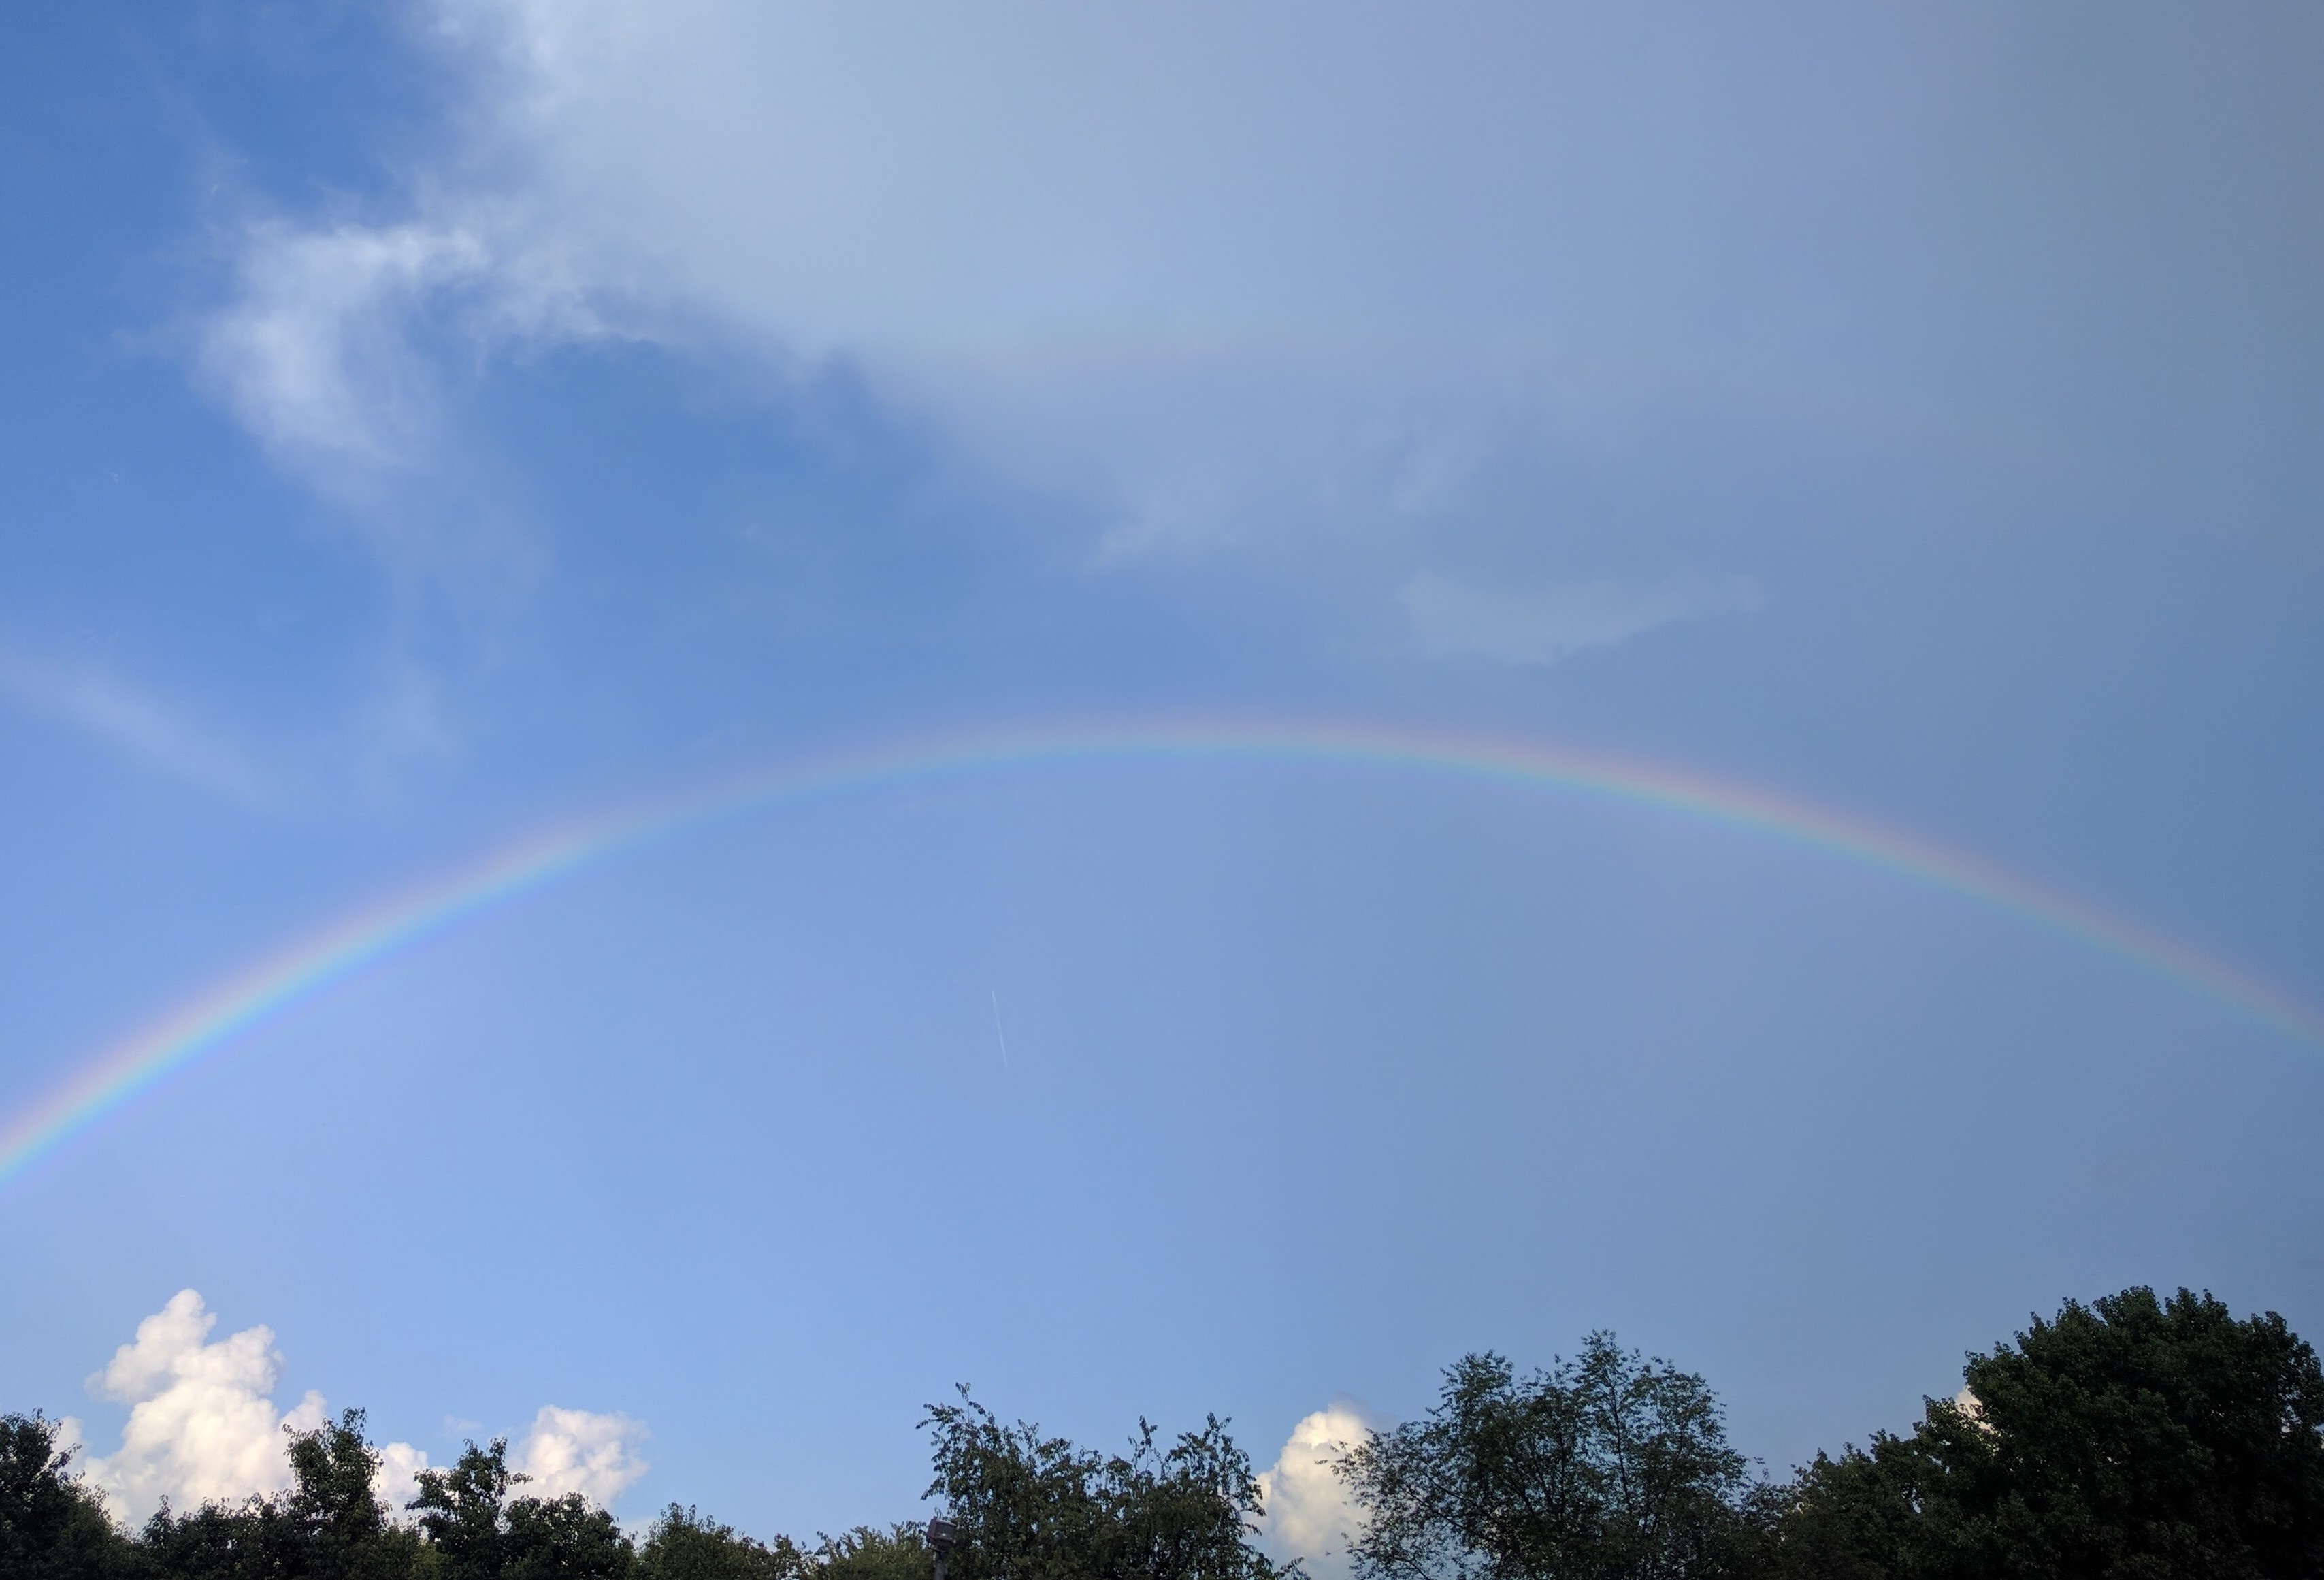
cloud, sky, sunlight, atmosphere, rainbow, meteorological phenomenon, atmosphere of earth